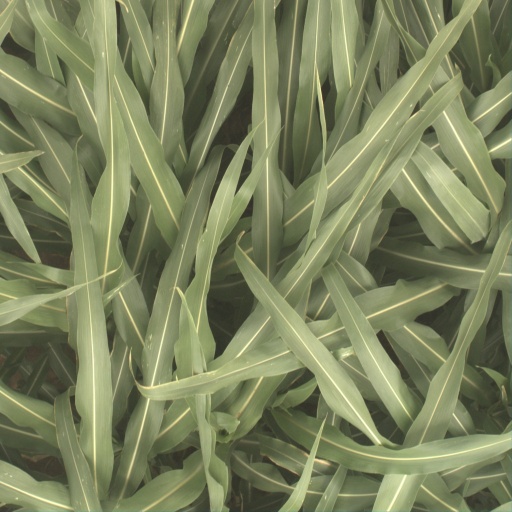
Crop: sorghum